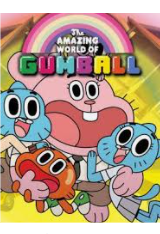
Portrait style: Cartoon Portrait